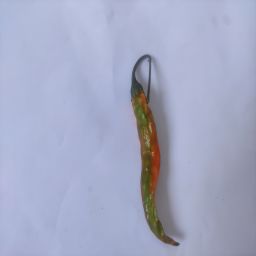
Crop: Chile Pepper
Quality: Old